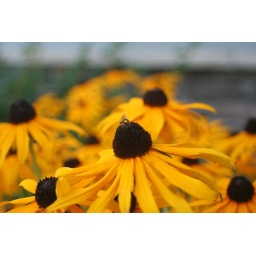
flower bed in front yard...note the bug in the center